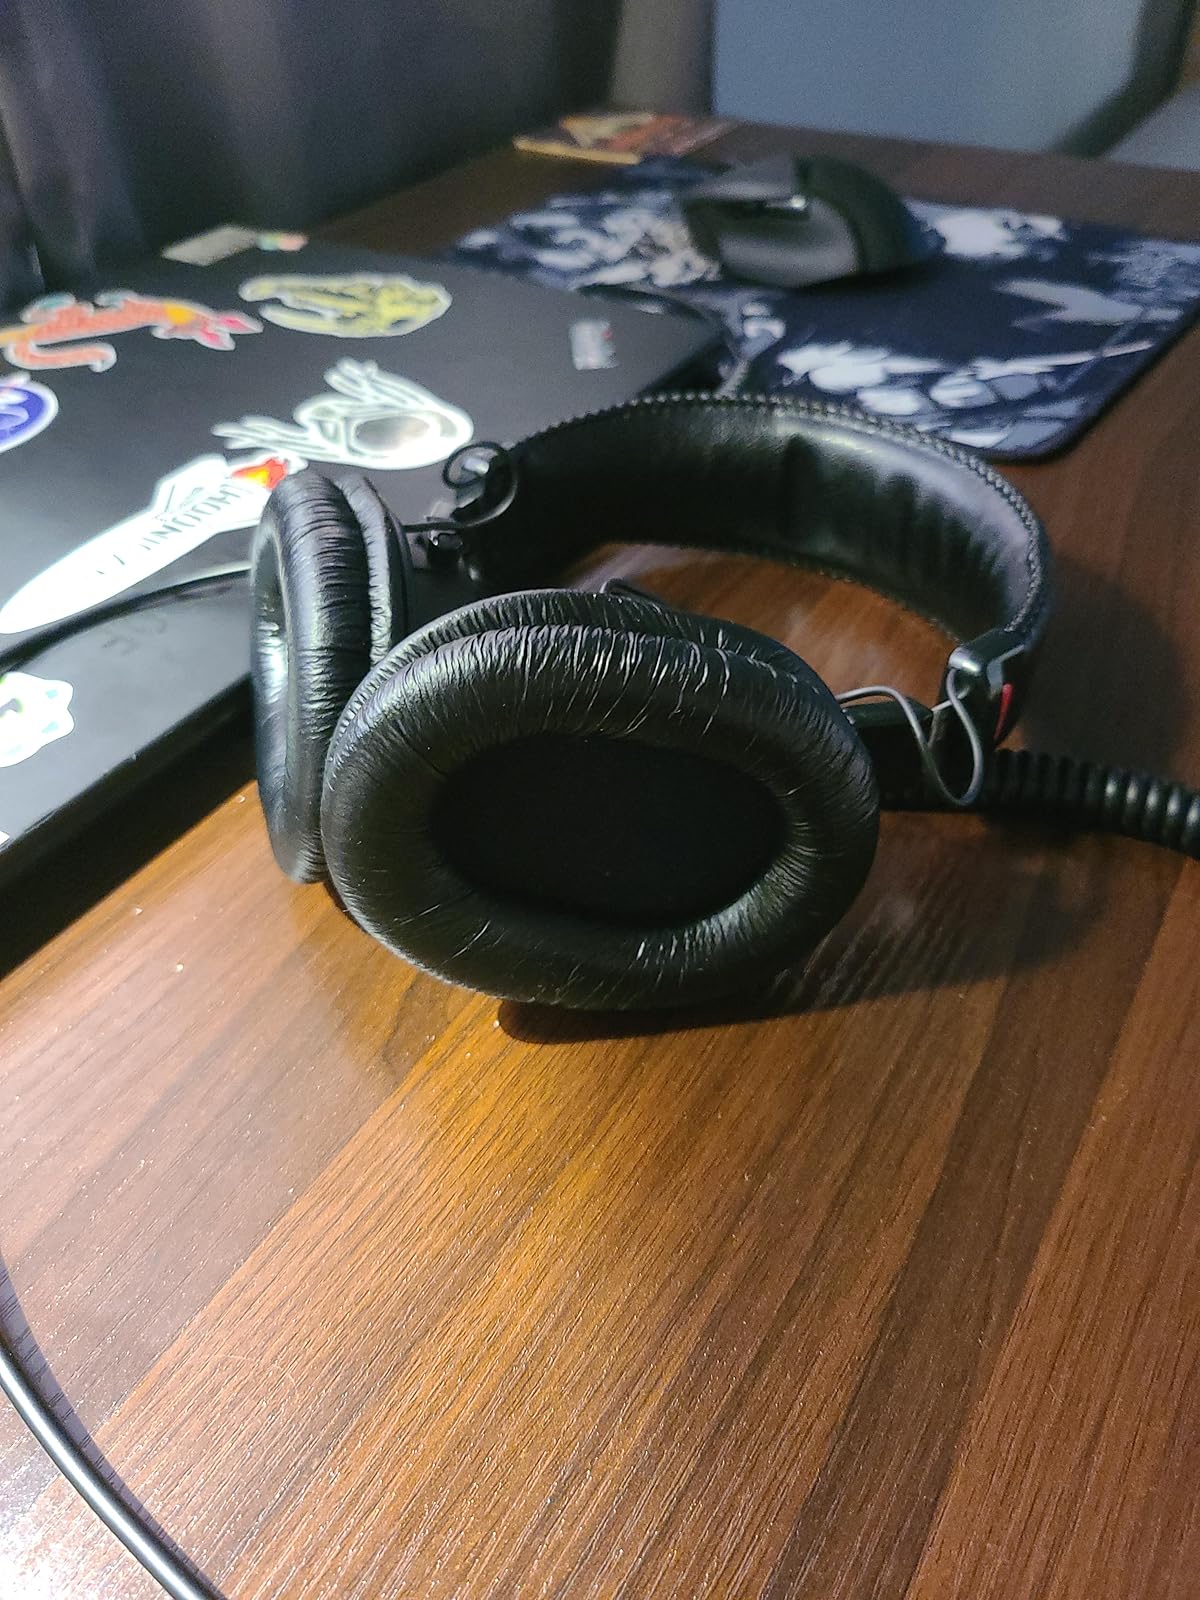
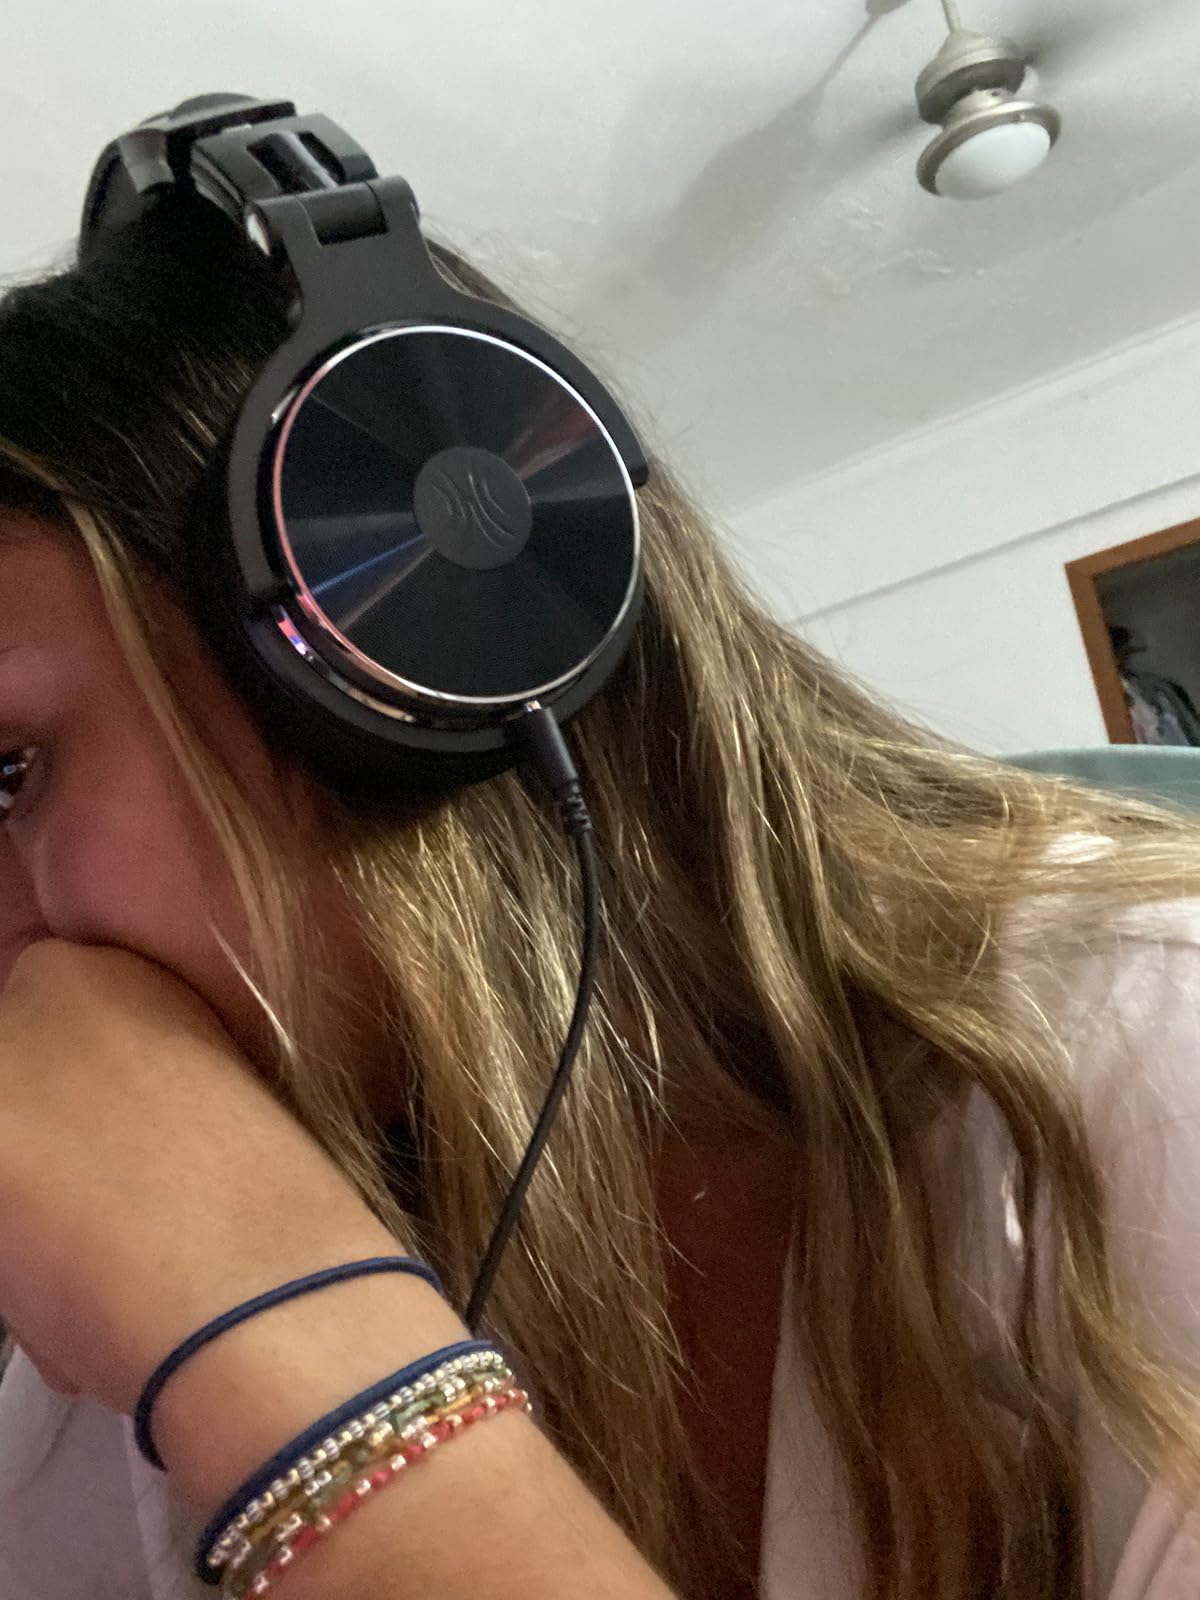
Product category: headphones
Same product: no